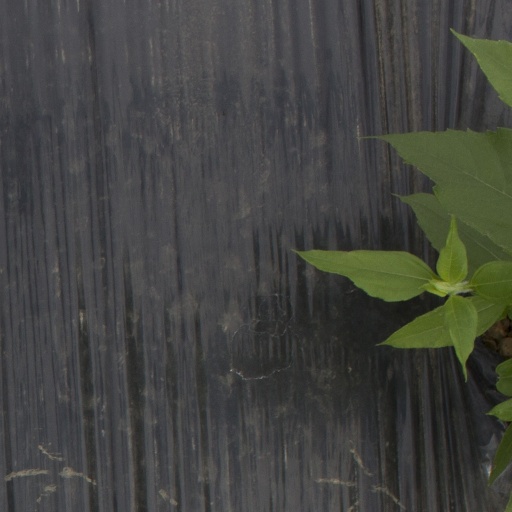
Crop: Jerusalem artichoke